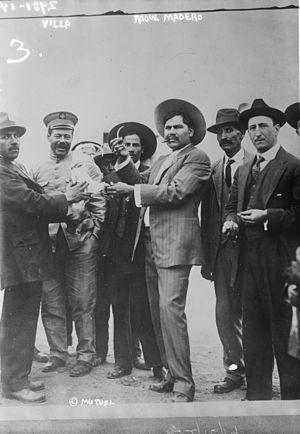
José Doroteo Arango Arámbula plus connu sous le pseudonyme de Francisco Villa, ainsi que sous l'hypocoristique mexicain de Francisco : Pancho, né le, est un hors-la-loi mexicain devenu chef de la División del Norte et général de l'armée fédérale au cours de la révolution mexicaine.